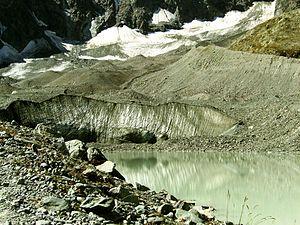
Glacier Lake Arsine dans le Parc National des Ecrins. Italiano: Glacier Lake Arsine nel Parc National des Ecrins.
Le sentier de grande randonnée 54 contourne le massif de l'Oisans et le massif des Écrins à travers les départements de l'Isère et des Hautes-Alpes. D'une longueur d’environ 176 km, il traverse le parc national des Écrins avec un dénivelé positif de plus de 12 000 mètres pour la totalité du trajet. Ce sentier de grande randonnée forme une boucle, parcourable en dix à quinze jours pour les randonneurs aguerris. Il est l'un des trois sentiers de grande randonnée des Alpes françaises, les deux autres étant ceux du Mont-Blanc et de la Vanoise.